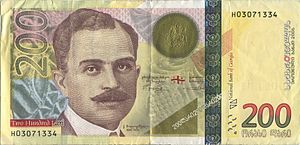
Georgiske lari
200 lari pengeseddel fra 2006
Lari er den georgiske valuta og er inddelt i 100 tetri. Tidligere georgiske valuti er bland andet den georgiske maneti og den georgiske abazi. Larien er blevet udstedt både som mønt med pålydender 1, 2, 5, 10, 20, 50 tetri og 1, 2 lari, og som pengeseddel med pålydender 1, 2, 100, 200 lari. Den 5. april 1993 erstattede larien de russiske rubler med den midlertidige kuponlari til kurs pari. Sidstnævnte blev udgivet med pålydender fra 1 til 1 million lari, deriblandt de noget usædvanlige pålydender 3, 30.000 og 150.000 lari. Den 2. oktober 1995 afløstes kuponlarien af den nuværende lari til kurs én million til én. Valutaen er forblevet relativ stabil siden.